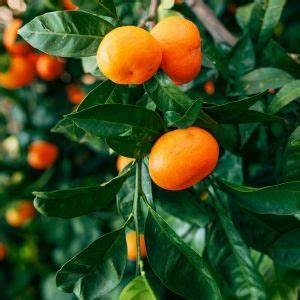
Label: mandarine